Eliza Poe

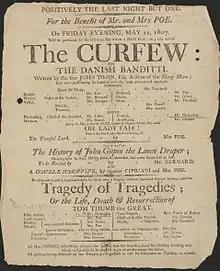
Playbill for "The Curfew", presented "For the Benefit of Mr. and Mrs. Poe" on May 27, 1807

In Boston, Arnold debuted on stage at the age of nine, only three months after she arrived in the United States. She played a character named Biddy Blair in David Garrick's farce "Miss in Her Teens" and was praised in the "Portland Herald": "Miss Arnold, in Miss Biddy, exceeded all praise.. Although a miss of only nine years old, her powers as an Actress will do credit to any of her sex of maturer age". Later that year, Elizabeth married musician Charles Tubbs, who had sailed with the Arnolds from England. The small family partnered with a manager, Mr. Edgar, to form a theater troupe called the Charleston Comedians. Elizabeth, Eliza's mother, died sometime while this troupe was traveling through North Carolina. Little is known about her death, but she disappears from theatrical records in 1798; it is presumed she died shortly after.